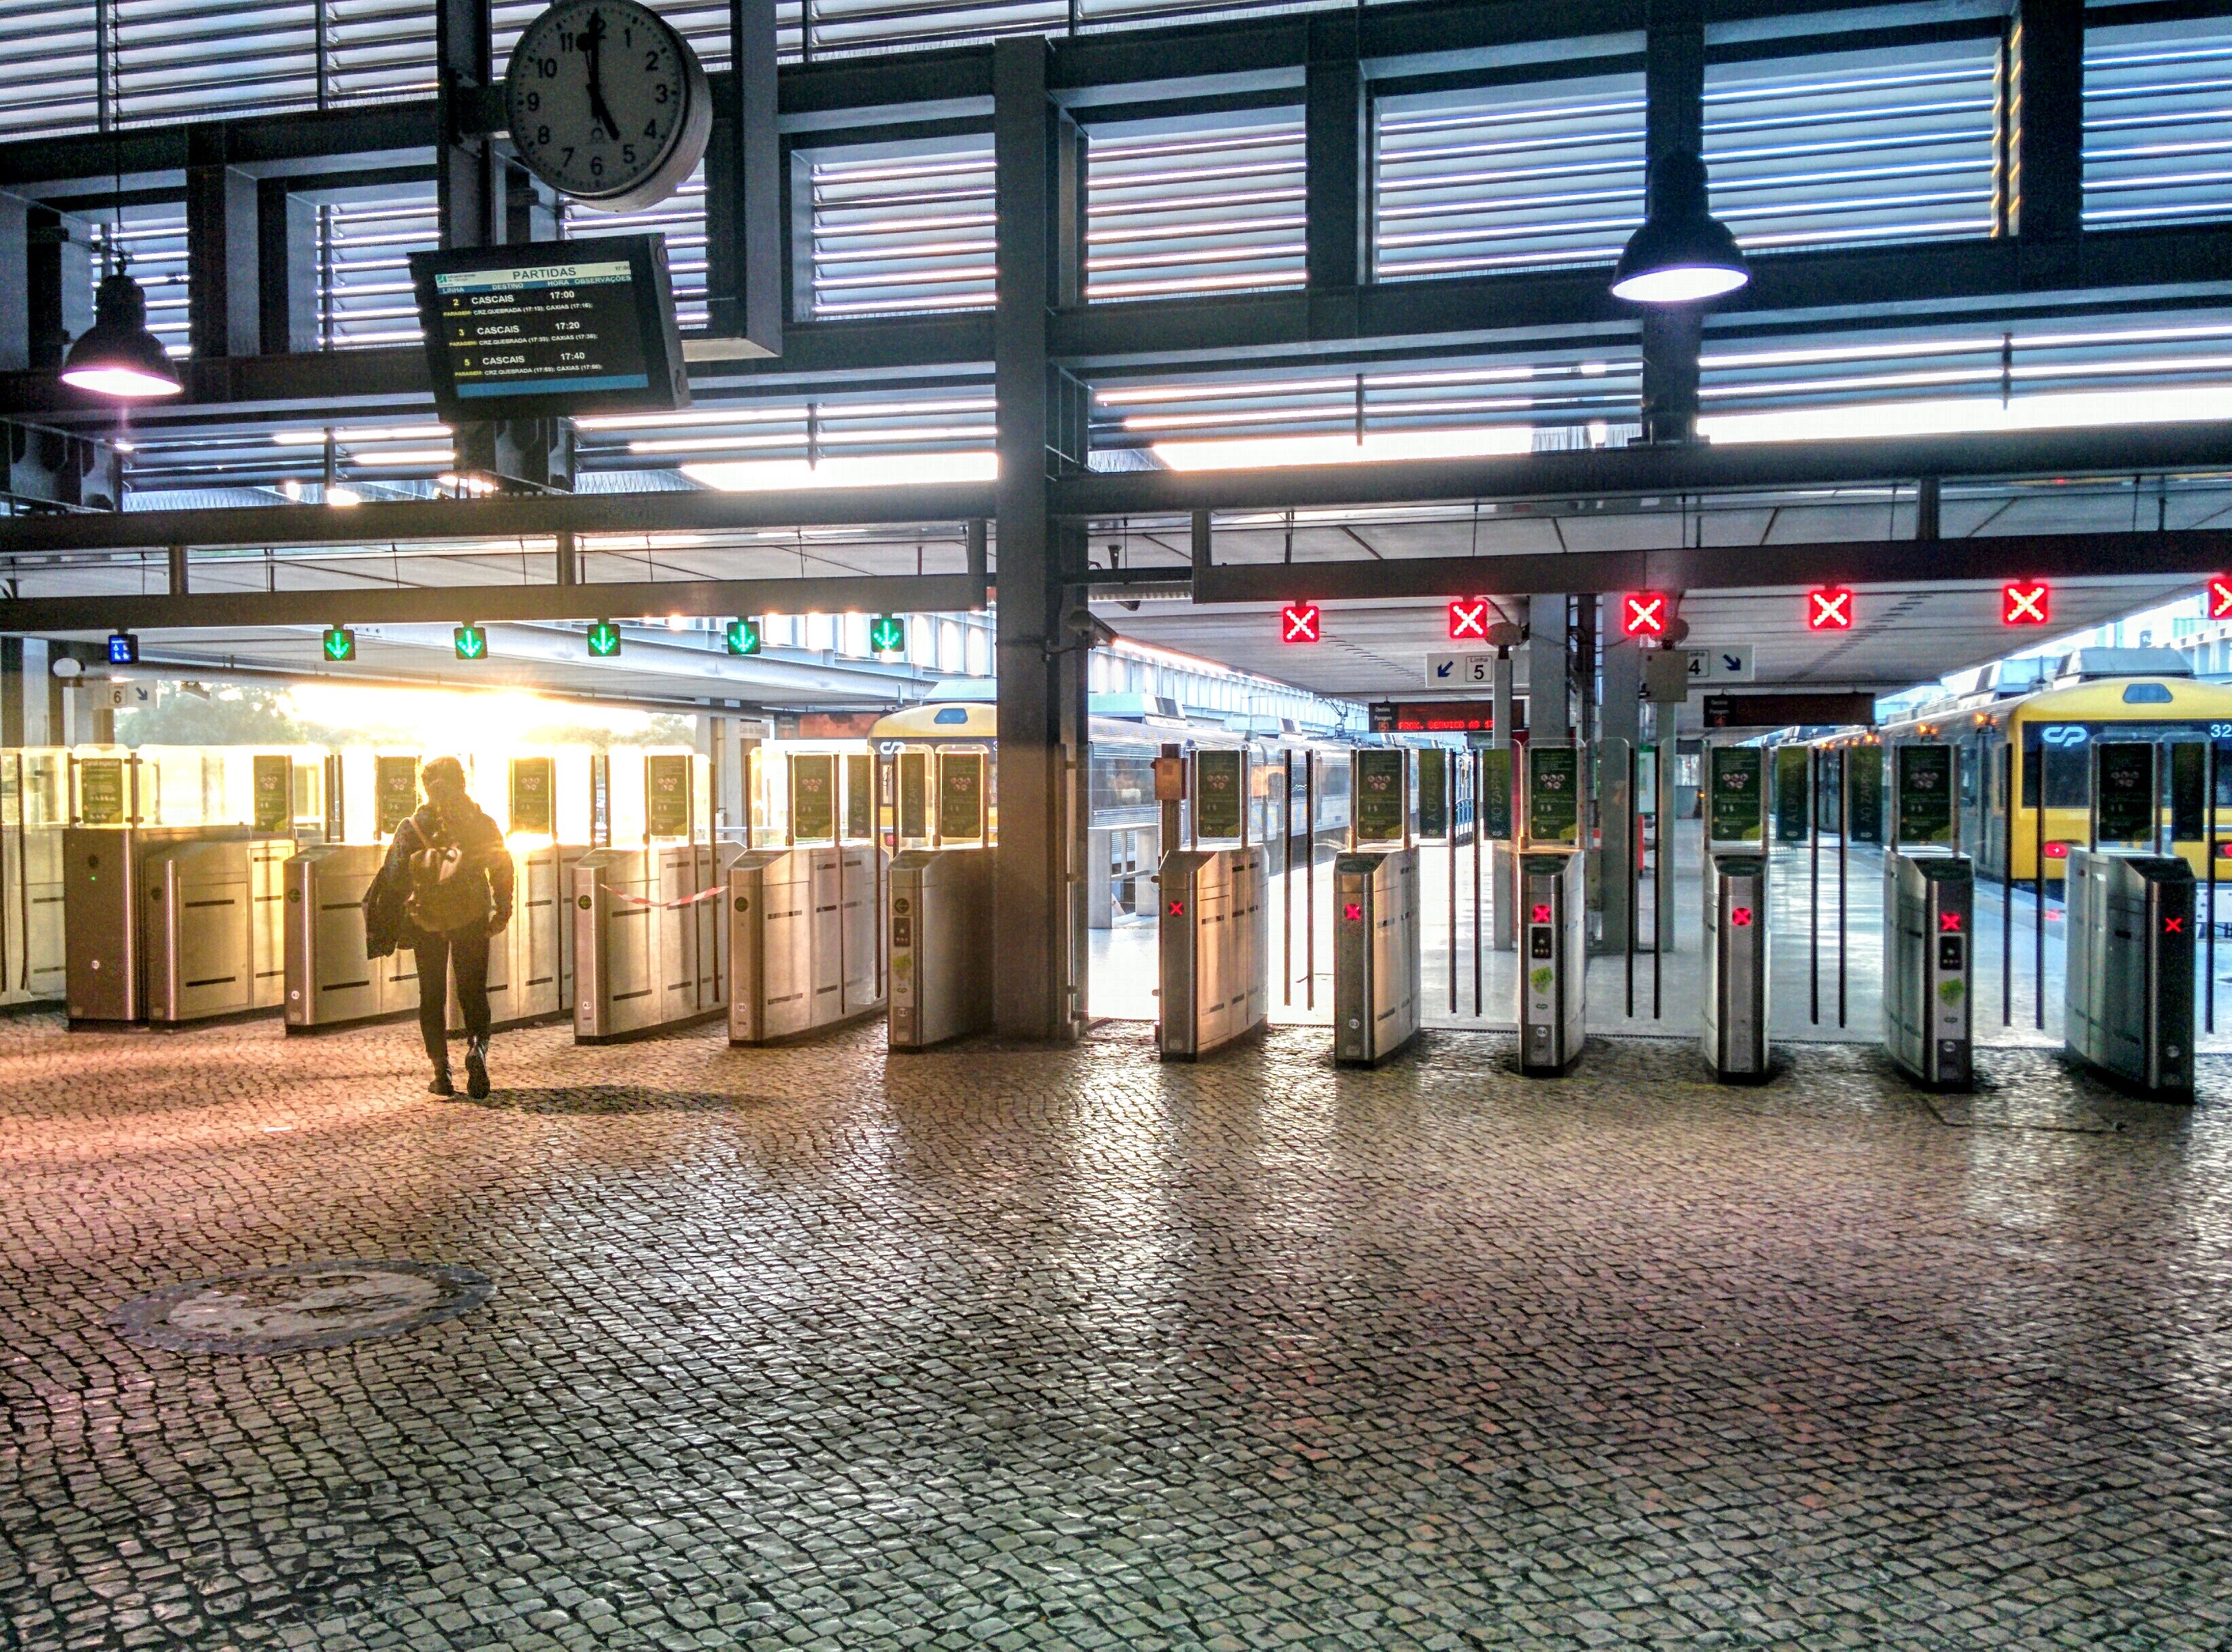
building, airport, transport, train station, public transport, airport terminal, metro station, urban area